Martian polar ice caps

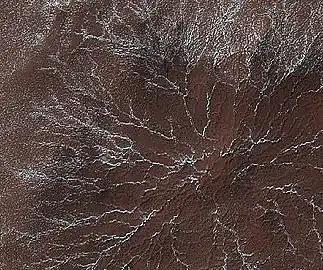
Star burst channels caused by escaping CO2 gas, as seen by HiRISE. Such channels, also called spiders, may be about 500 m in diameter and 1 m deep.

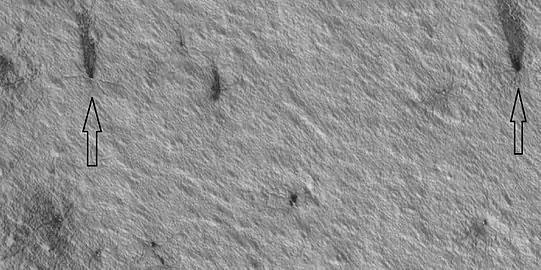
Plumes and spiders, as seen by HiRISE under HiWish program

While the north polar cap of Mars has a flat, pitted surface resembling cottage cheese, the south polar cap has larger pits, troughs and flat mesas that give it a Swiss cheese appearance.